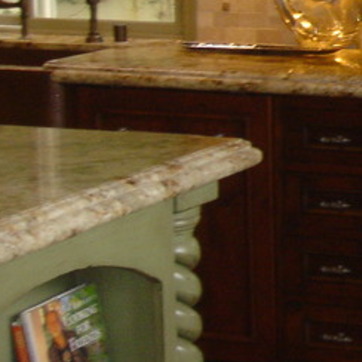
Material: polishedstone